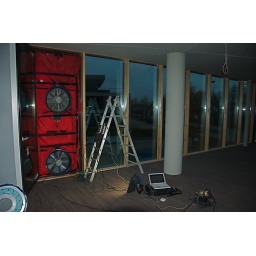
Foto's van een geslaagde Blowerdoortest uitgevoerd in een kantoorgebouw opgetrokken door Strabach.